Carleton Hunt

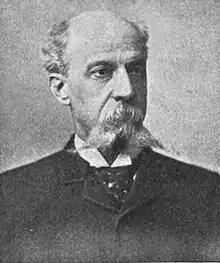
From the March 1890 edition of "The Green Bag" magazine

Carleton Hunt (January 1, 1836 – August 14, 1921) was a member of the U.S. House of Representatives representing the state of Louisiana. He served one term as a Democrat.